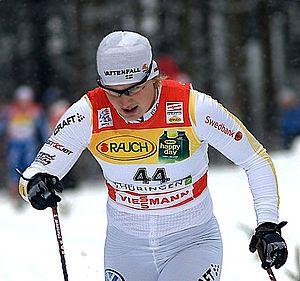
Hanna Erikson, née le 2 juin 1990, est une fondeuse suédoise qui a débuté en équipe nationale en 2008.